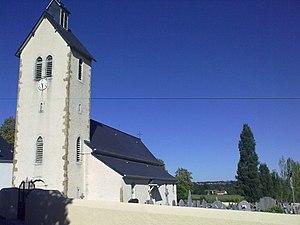
Saint-Armou le 30 août 2010, France.
Saint-Armou est une commune française située dans le département des Pyrénées-Atlantiques, en région Nouvelle-Aquitaine.